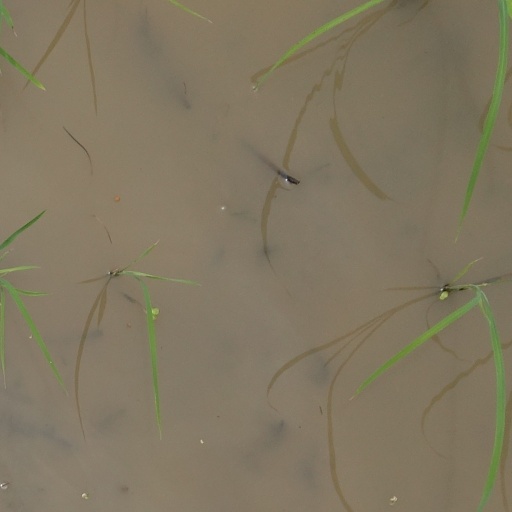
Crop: rice